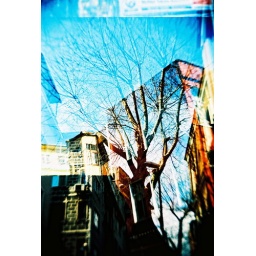
At turkey last week :)I fell in love with all those tree and the sky ambient..